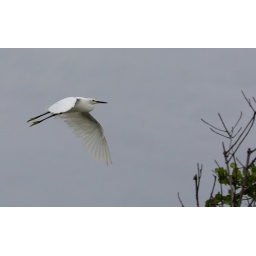
wanted to bring in a bit of the trees here, so its just not a bird in the sky